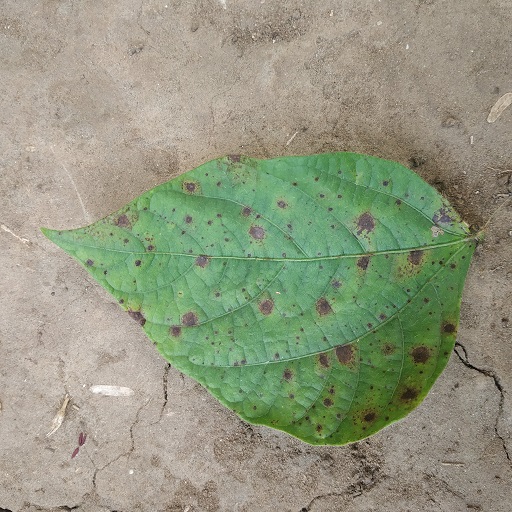
Label: Anthracnose